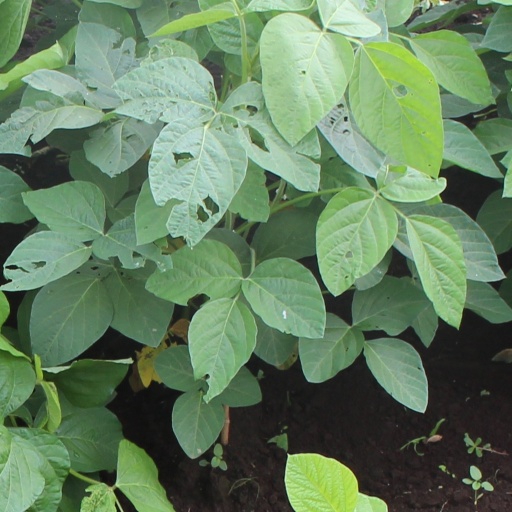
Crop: soybean